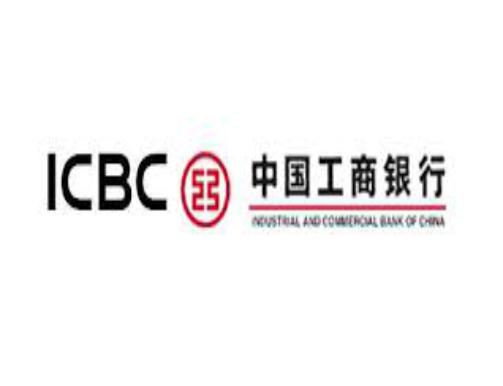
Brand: icbc-1
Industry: Others